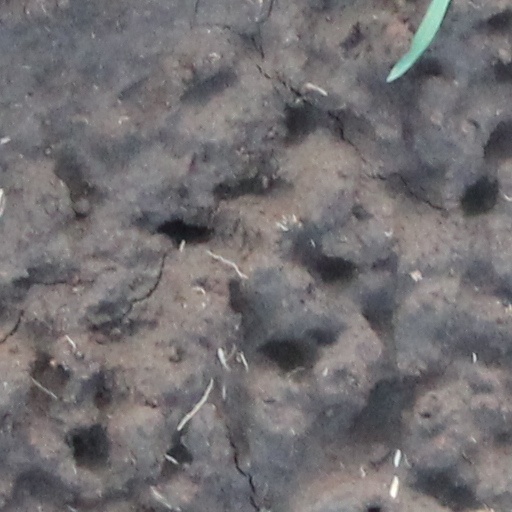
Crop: wheat